Royal Wiltshire Militia

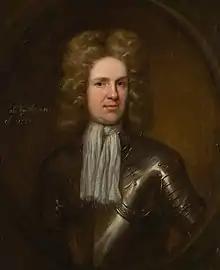
Colonel John Wyndham of Norrington.

In 1685 there was a rebellion against King James II. Its leader, the exiled Duke of Monmouth, landed with his supporters at Lyme Regis in Dorset on 11 June 1685. As his rebels mustered, the government of James II responded by declaring him a traitor and calling out the militia on 13 June, while the regulars of the Royal army were assembled. The Wiltshire Militia mustered at Salisbury on 17 June under the command of Thomas Herbert, 8th Earl of Pembroke, Lord Lieutenant of Wiltshire. The whole Wiltshire contingent probably totalled some 2000 foot and 200 horse.